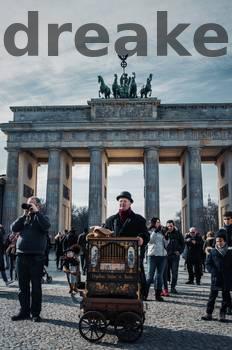
Label: Watermark